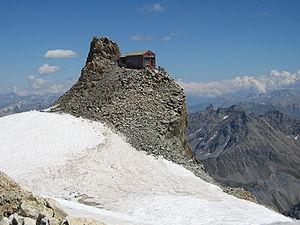
Refuge de l'Aigle
La Grave est une commune française située dans le département des Hautes-Alpes en région Provence-Alpes-Côte d'Azur.
Le refuge de l'Aigle est un refuge de haute montagne situé dans les Alpes françaises dans le massif des Écrins, au pied de la Meije, sur la commune de La Grave. Le premier refuge a été construit en 1910, il fut modifié en 1986 par l'ajout d'une cuisine et d'un étroit logement pour le gardien, puis déconstruit et reconstruit en 2014, le tout en gardant une partie de la structure originelle intégrée à l'intérieur au bâti.